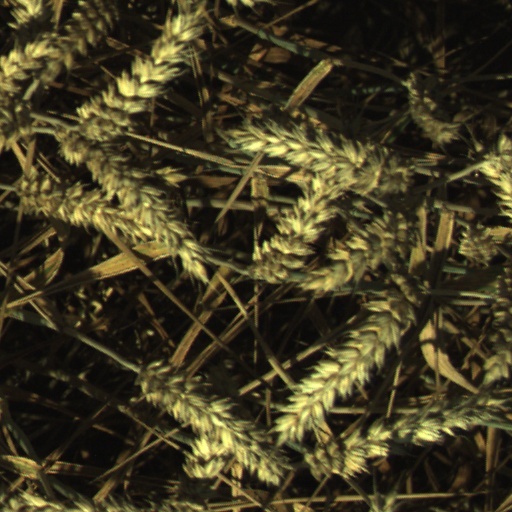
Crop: wheat